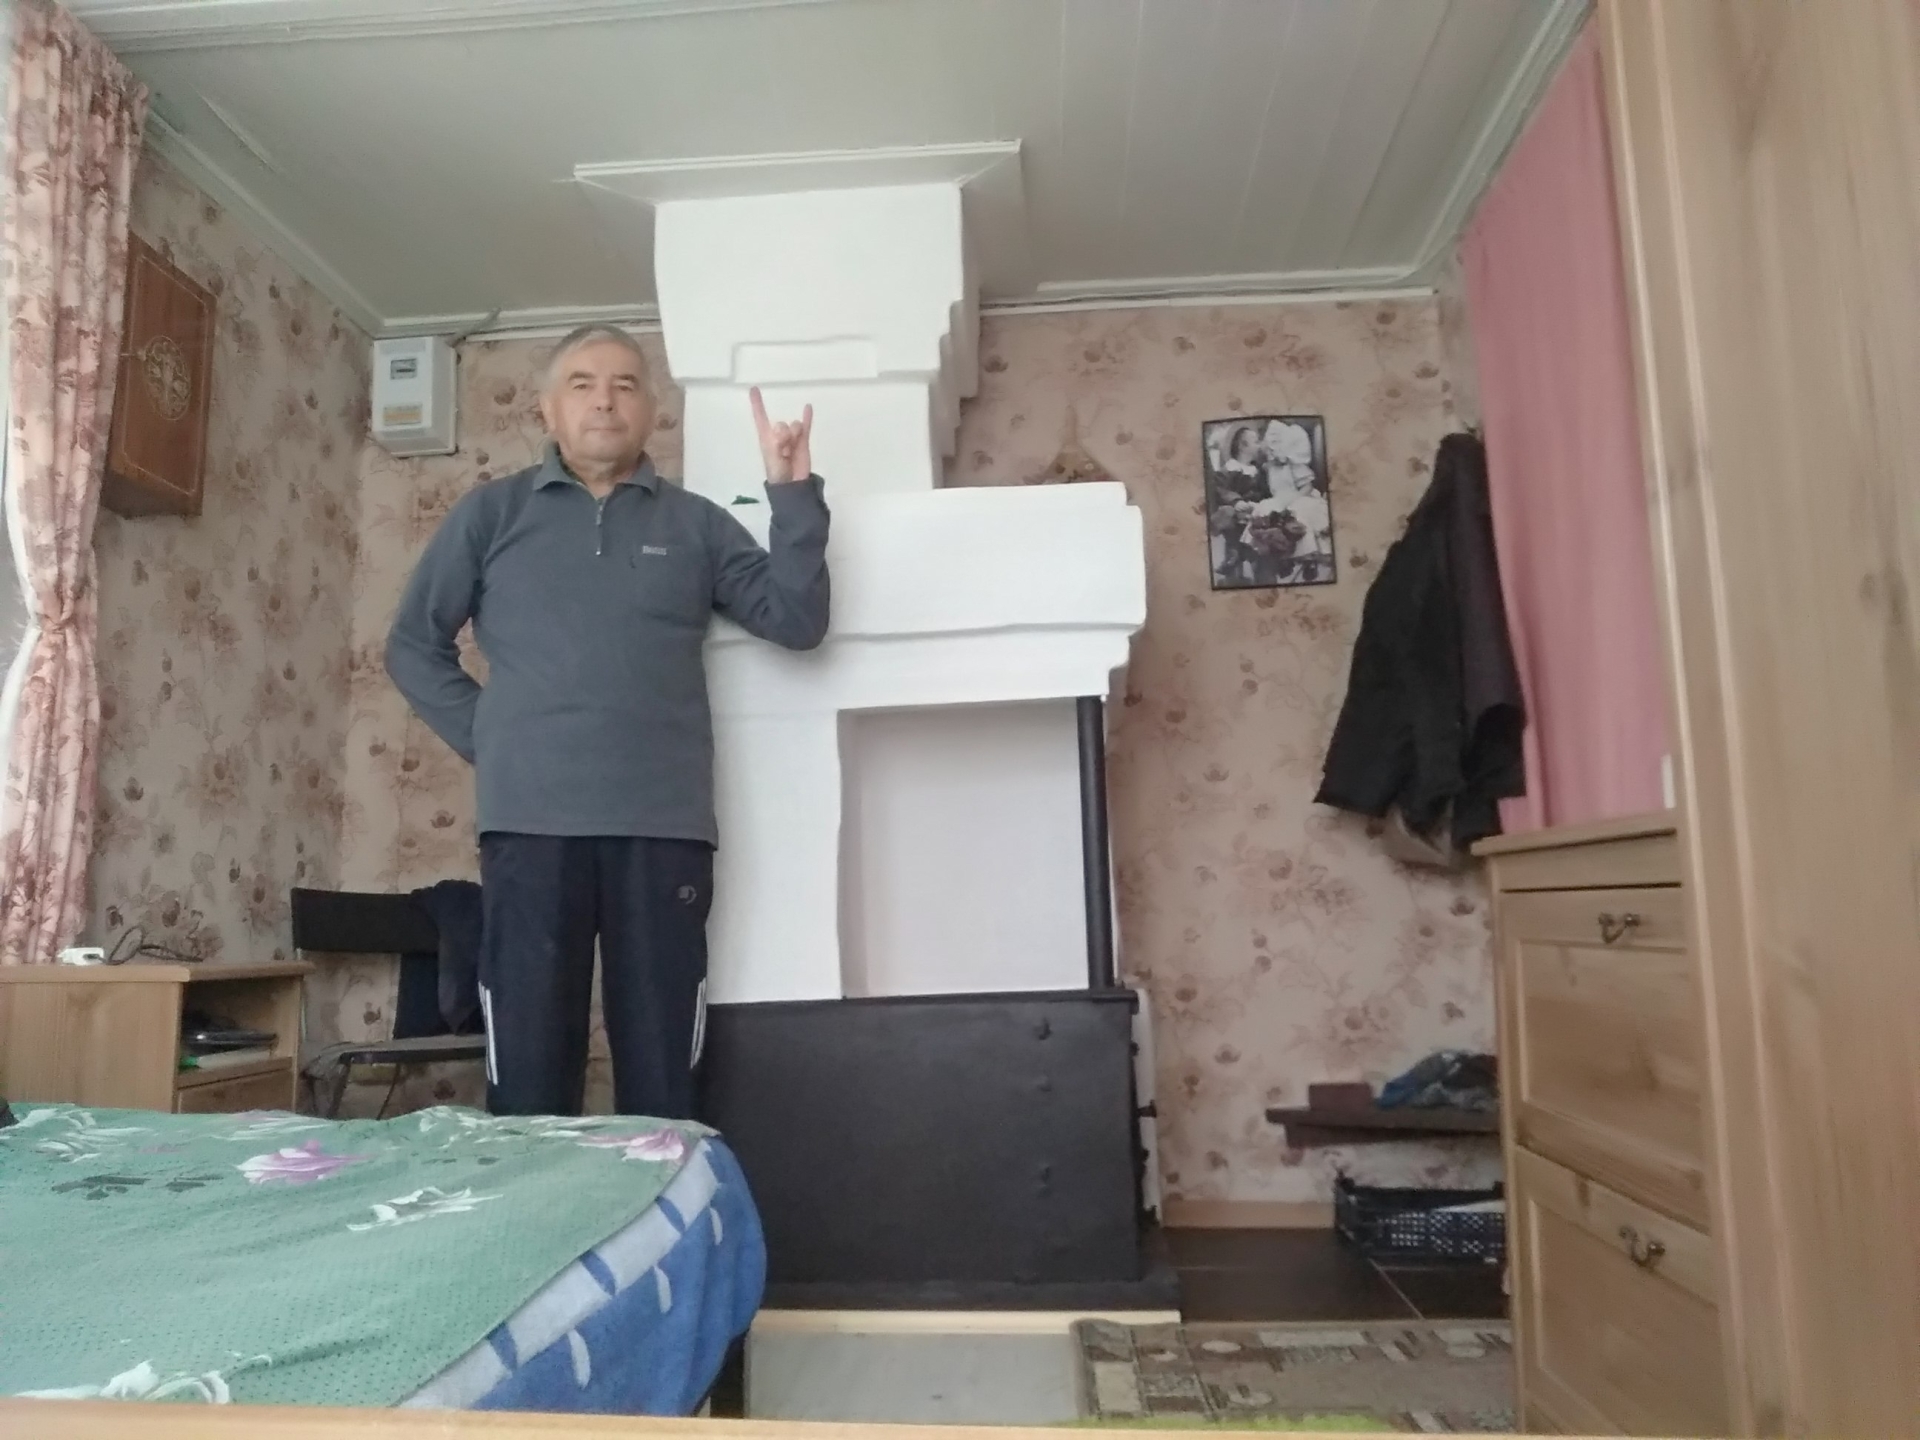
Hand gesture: rock